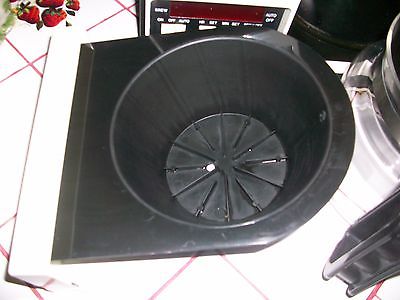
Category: coffee maker